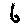
Label: 6